Enrico De Nicola

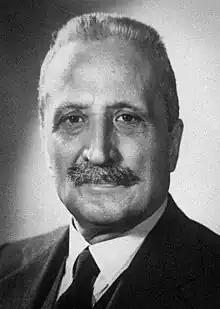
Official portrait, 1948

Enrico De Nicola, (9 November 1877 – 1 October 1959) was an Italian jurist, journalist, politician, statesman, and provisional head of state of republican Italy from 1946 to 1948. Afterwards, he became the first president of Italy on 1 January 1948.